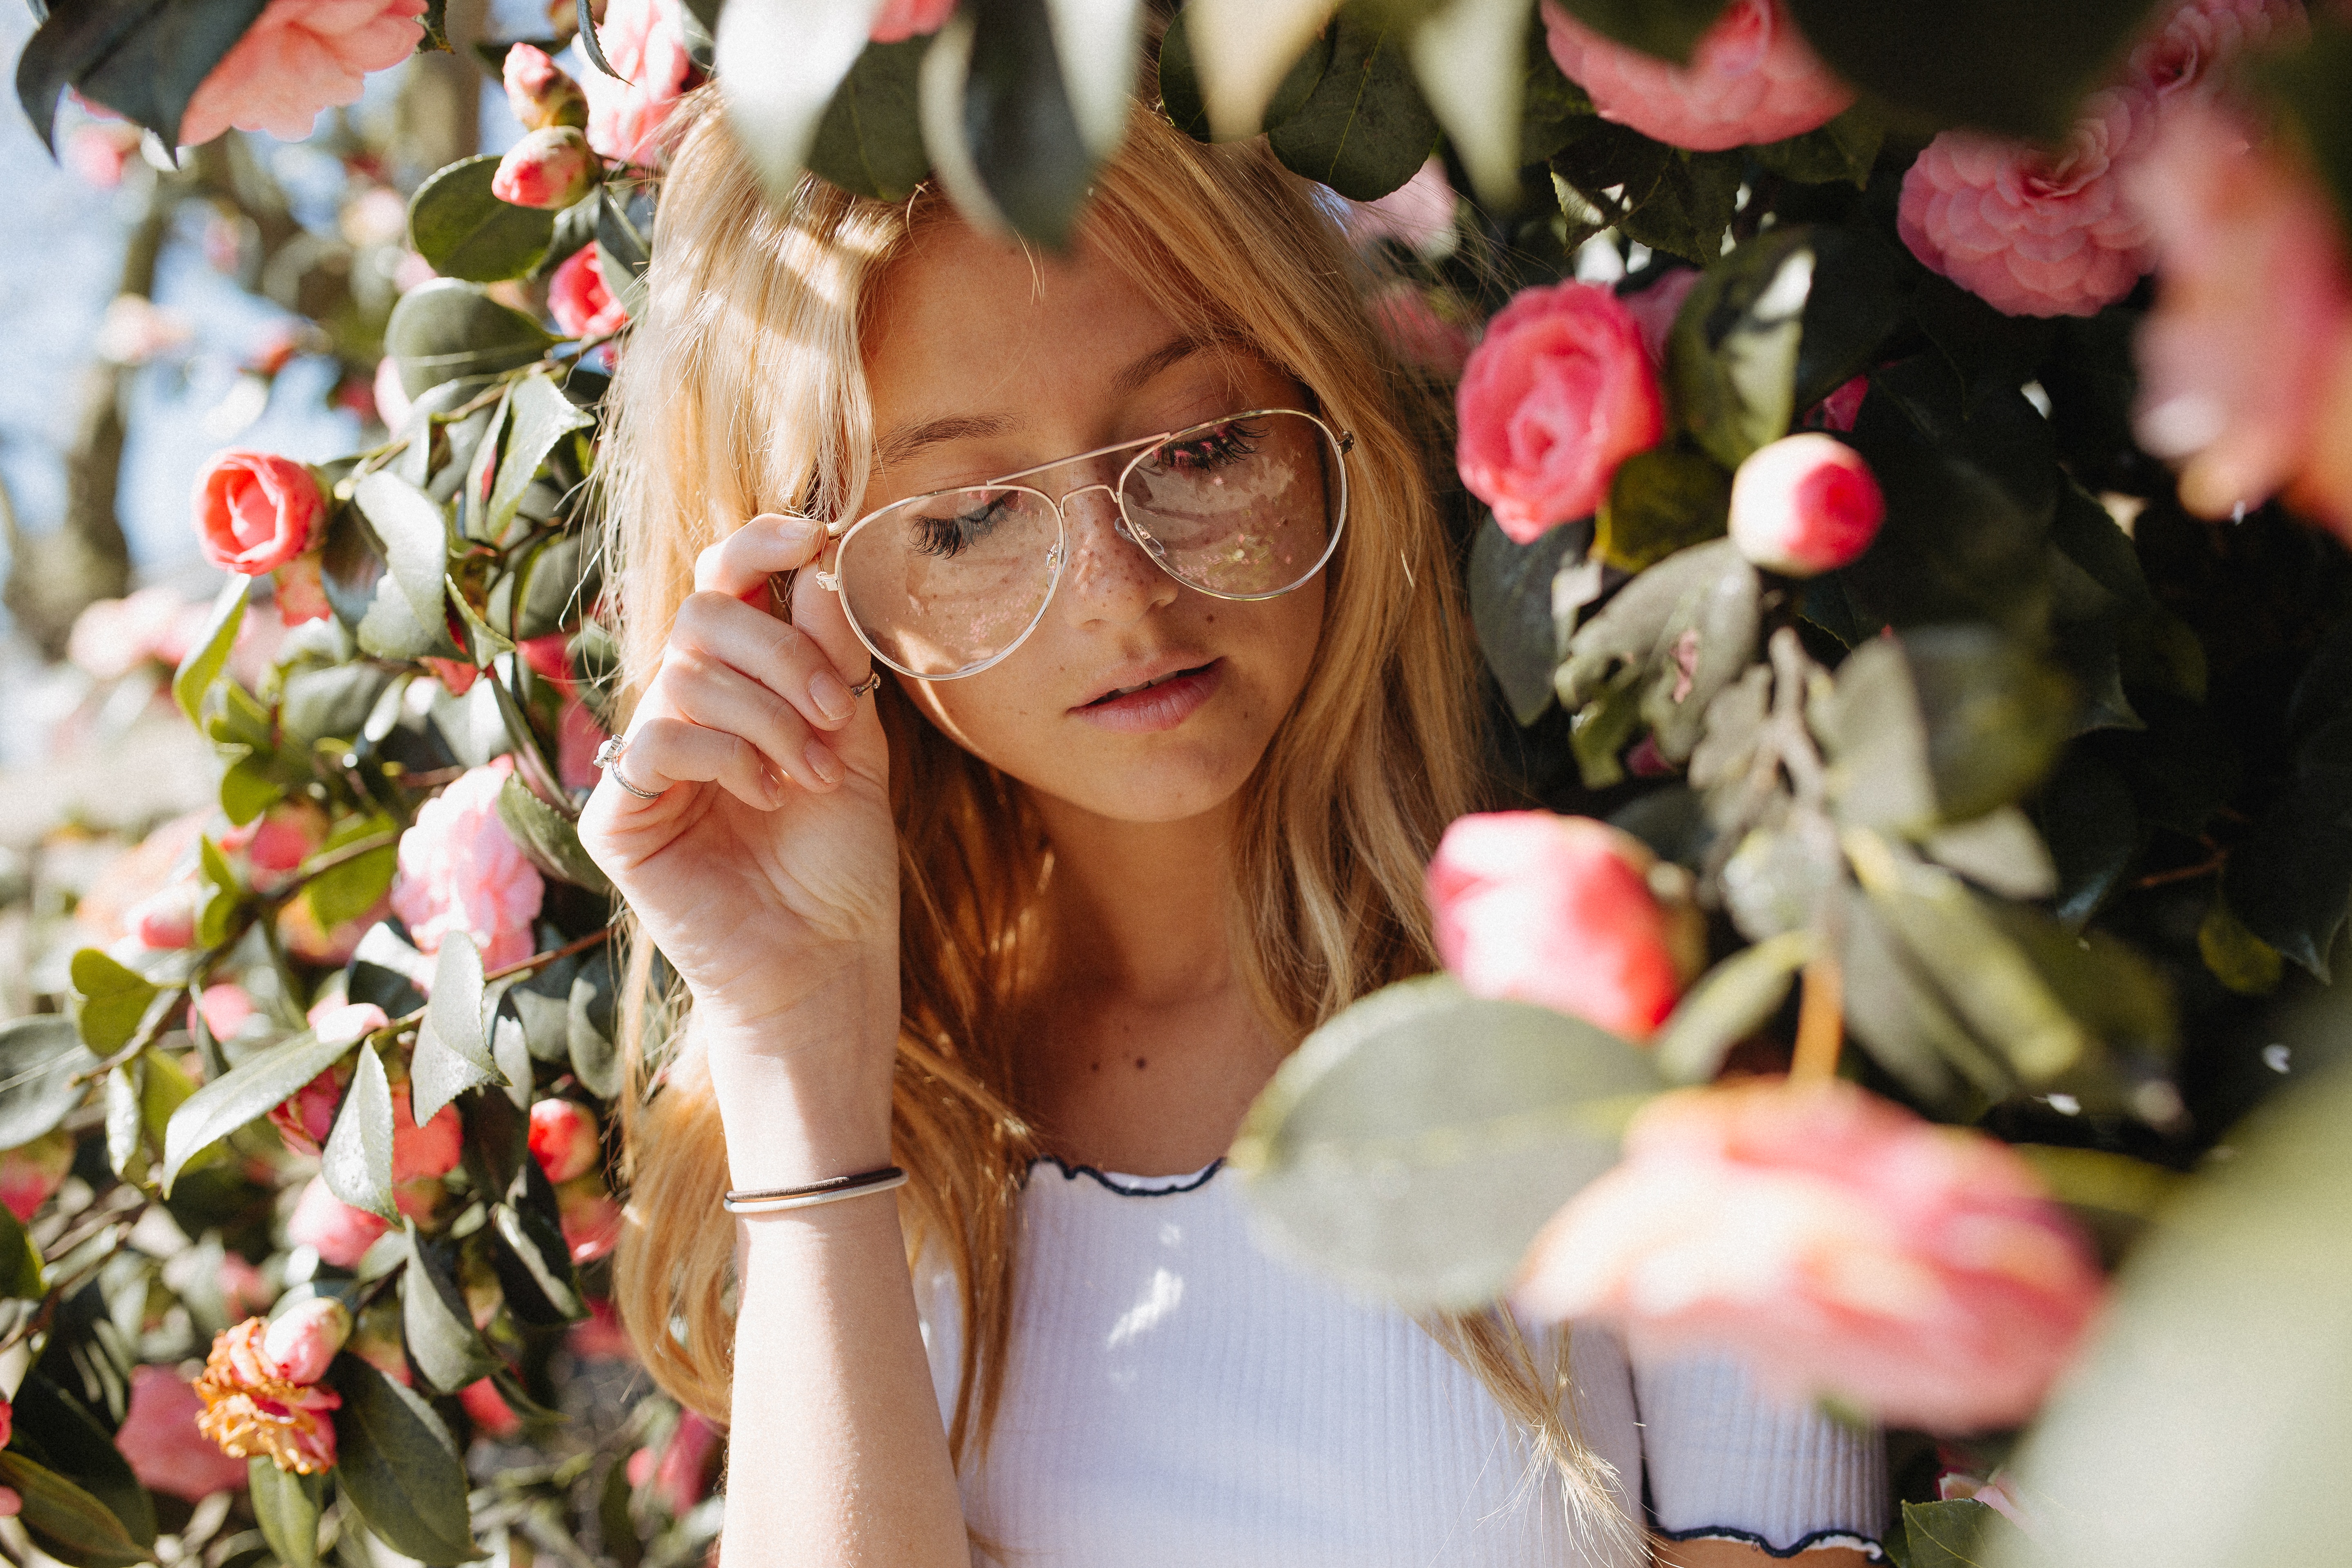
plant, woman, flower, female, spring, lady, bride, season, spectacles, glasses, beauty, floristry